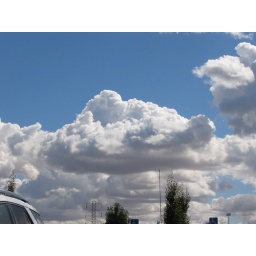
from lone tree way in the car